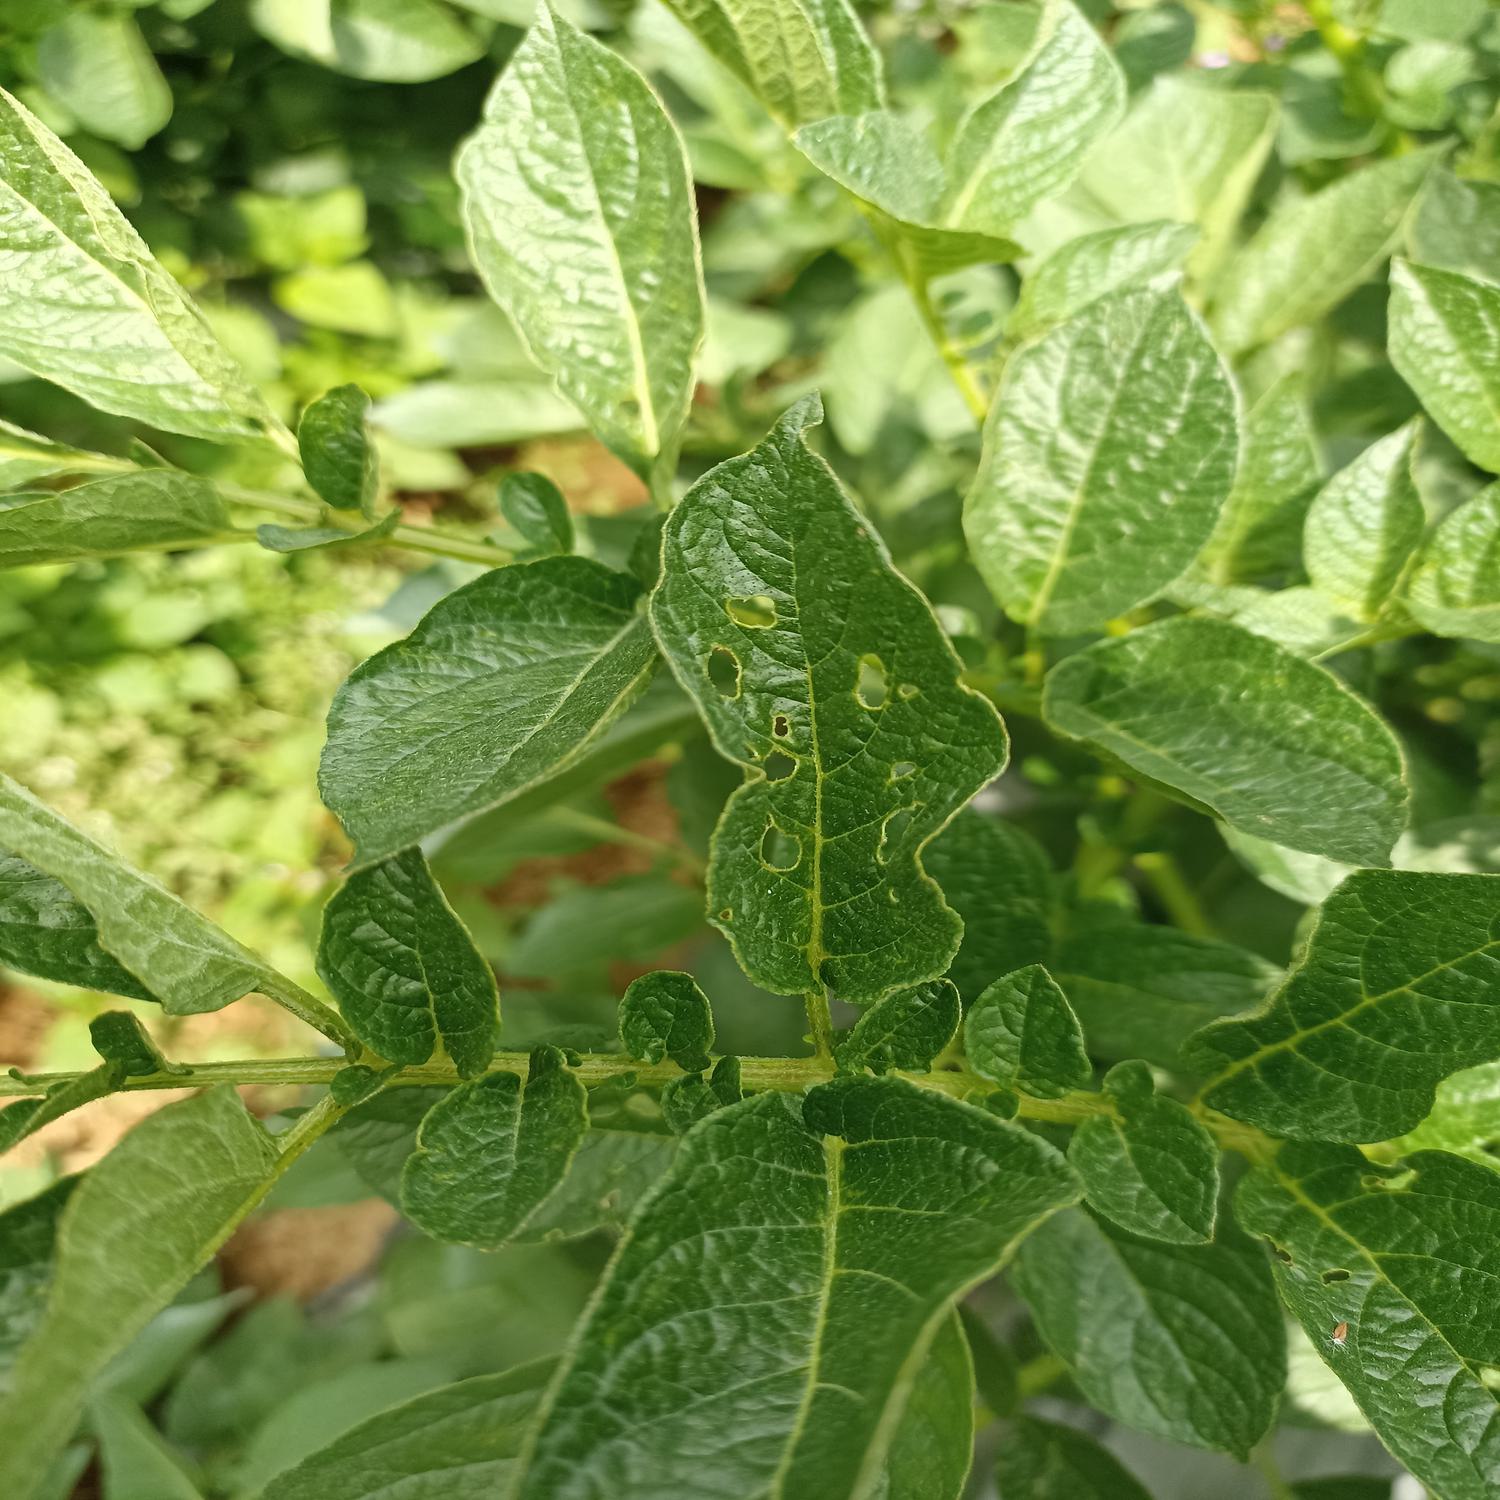
Label: Pest